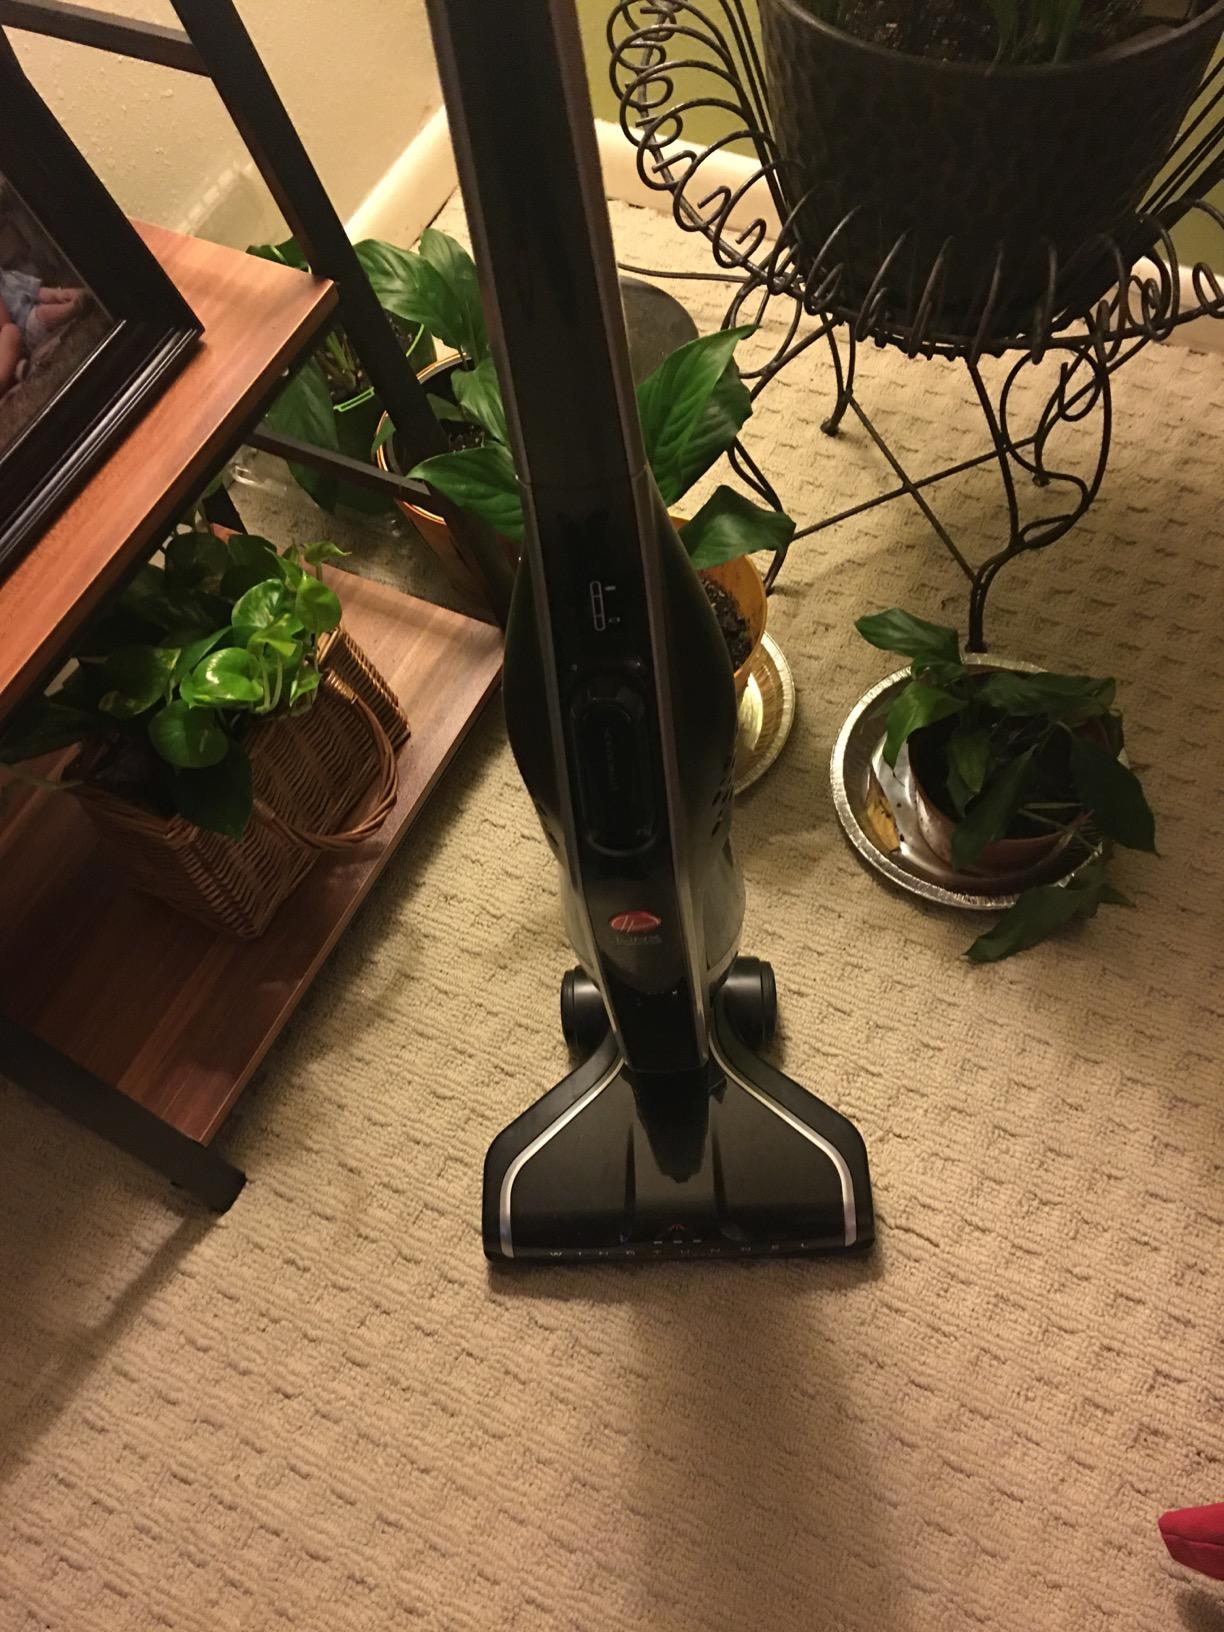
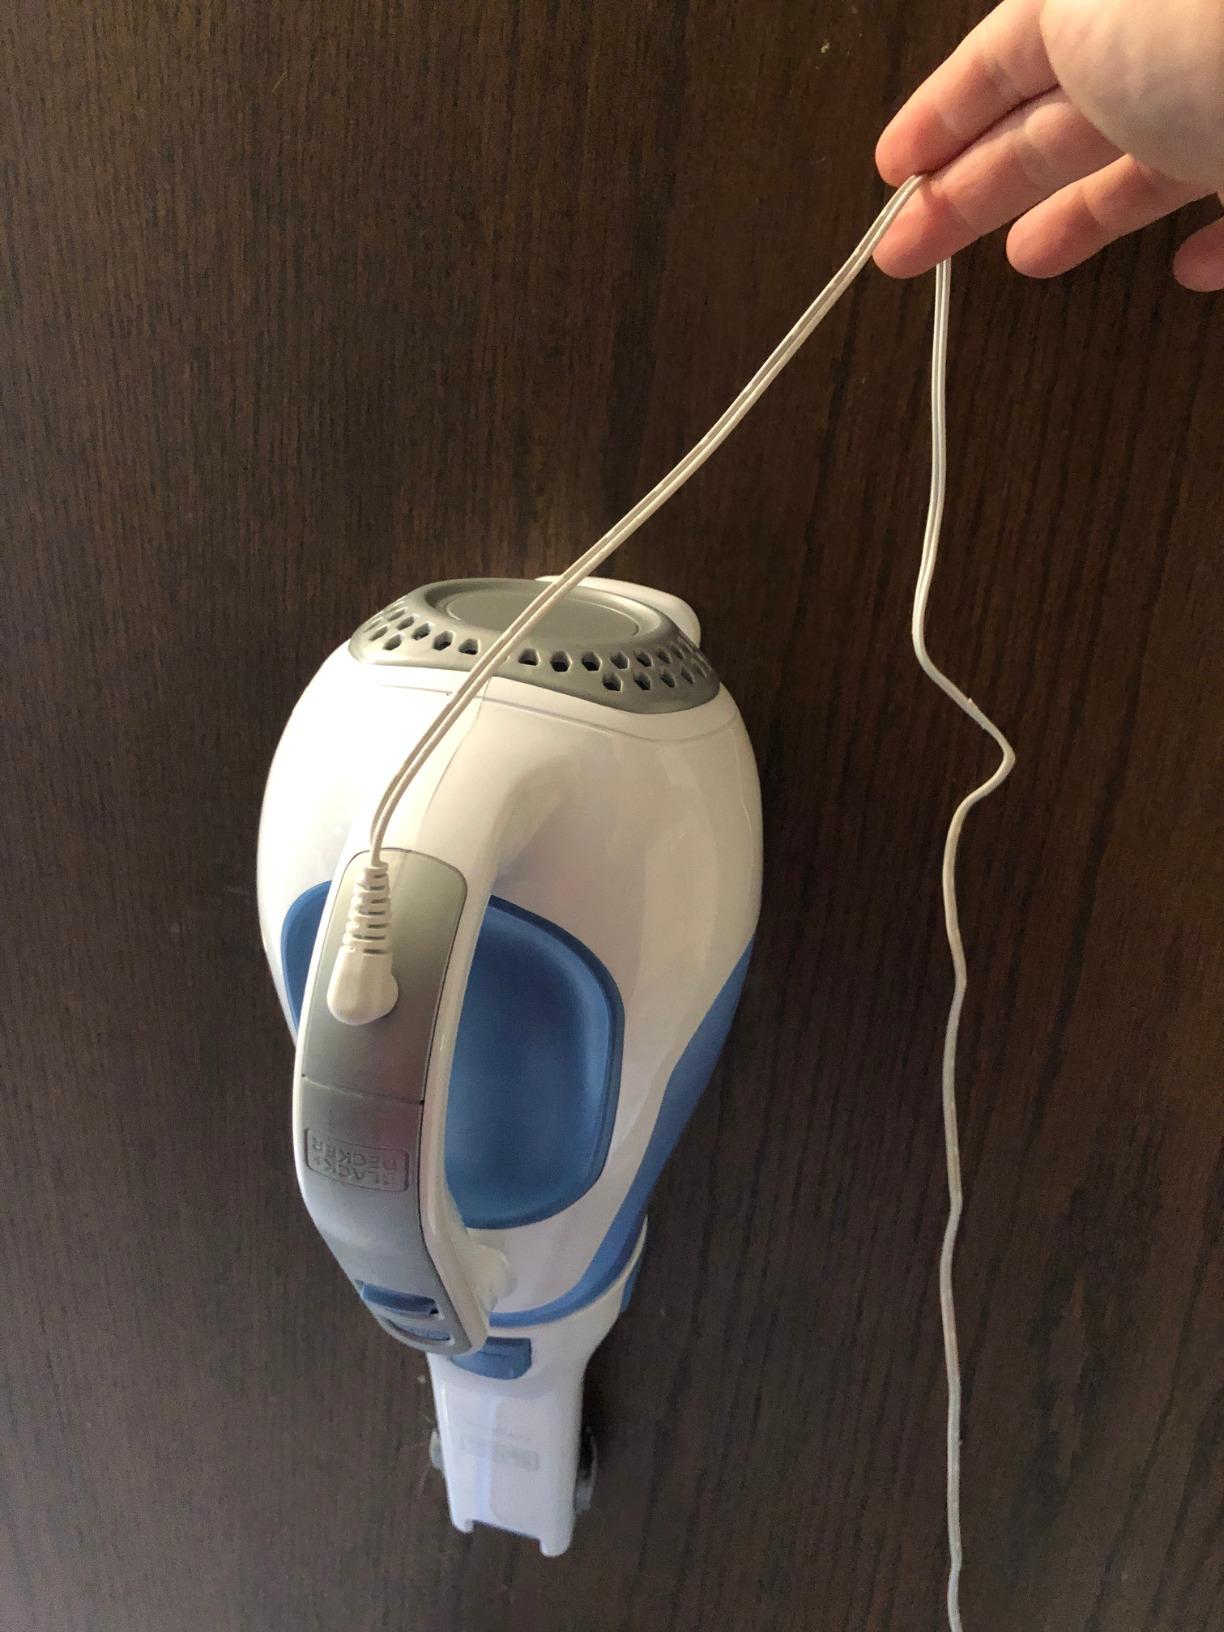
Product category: items_vacuum
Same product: no